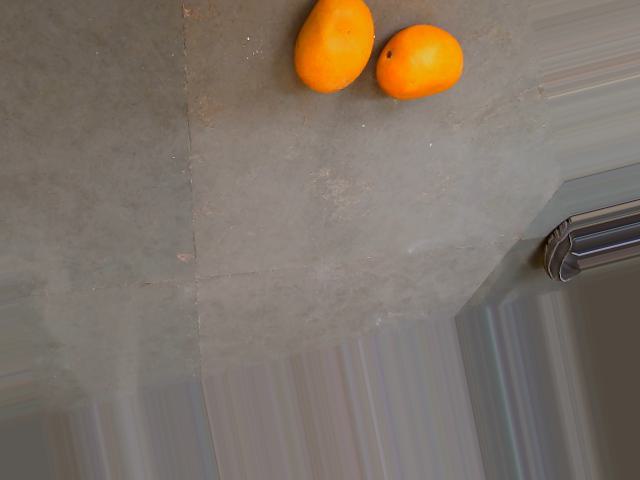
Label: Ripe_Mango